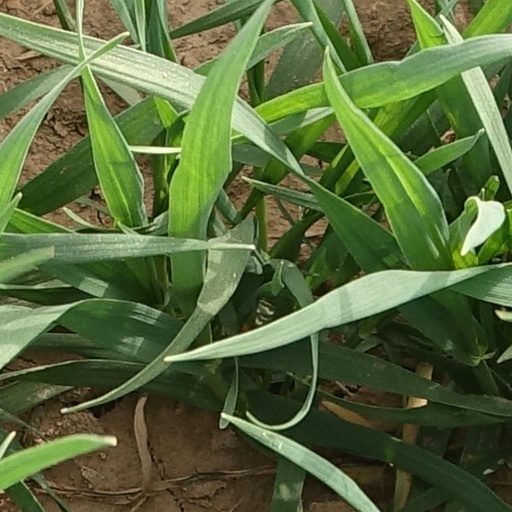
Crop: wheat